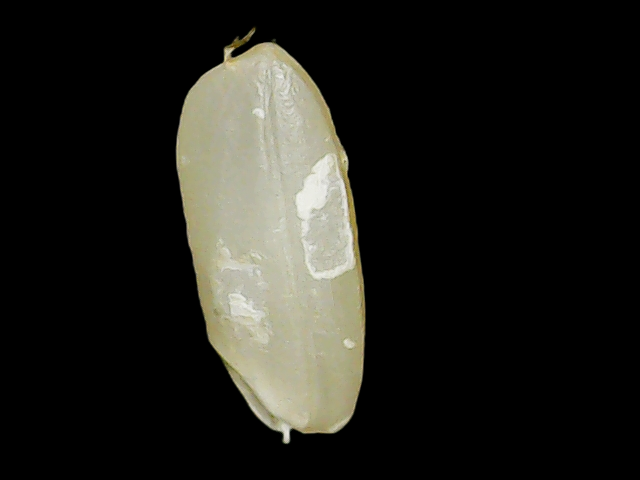
Rice variety: Binadhan23